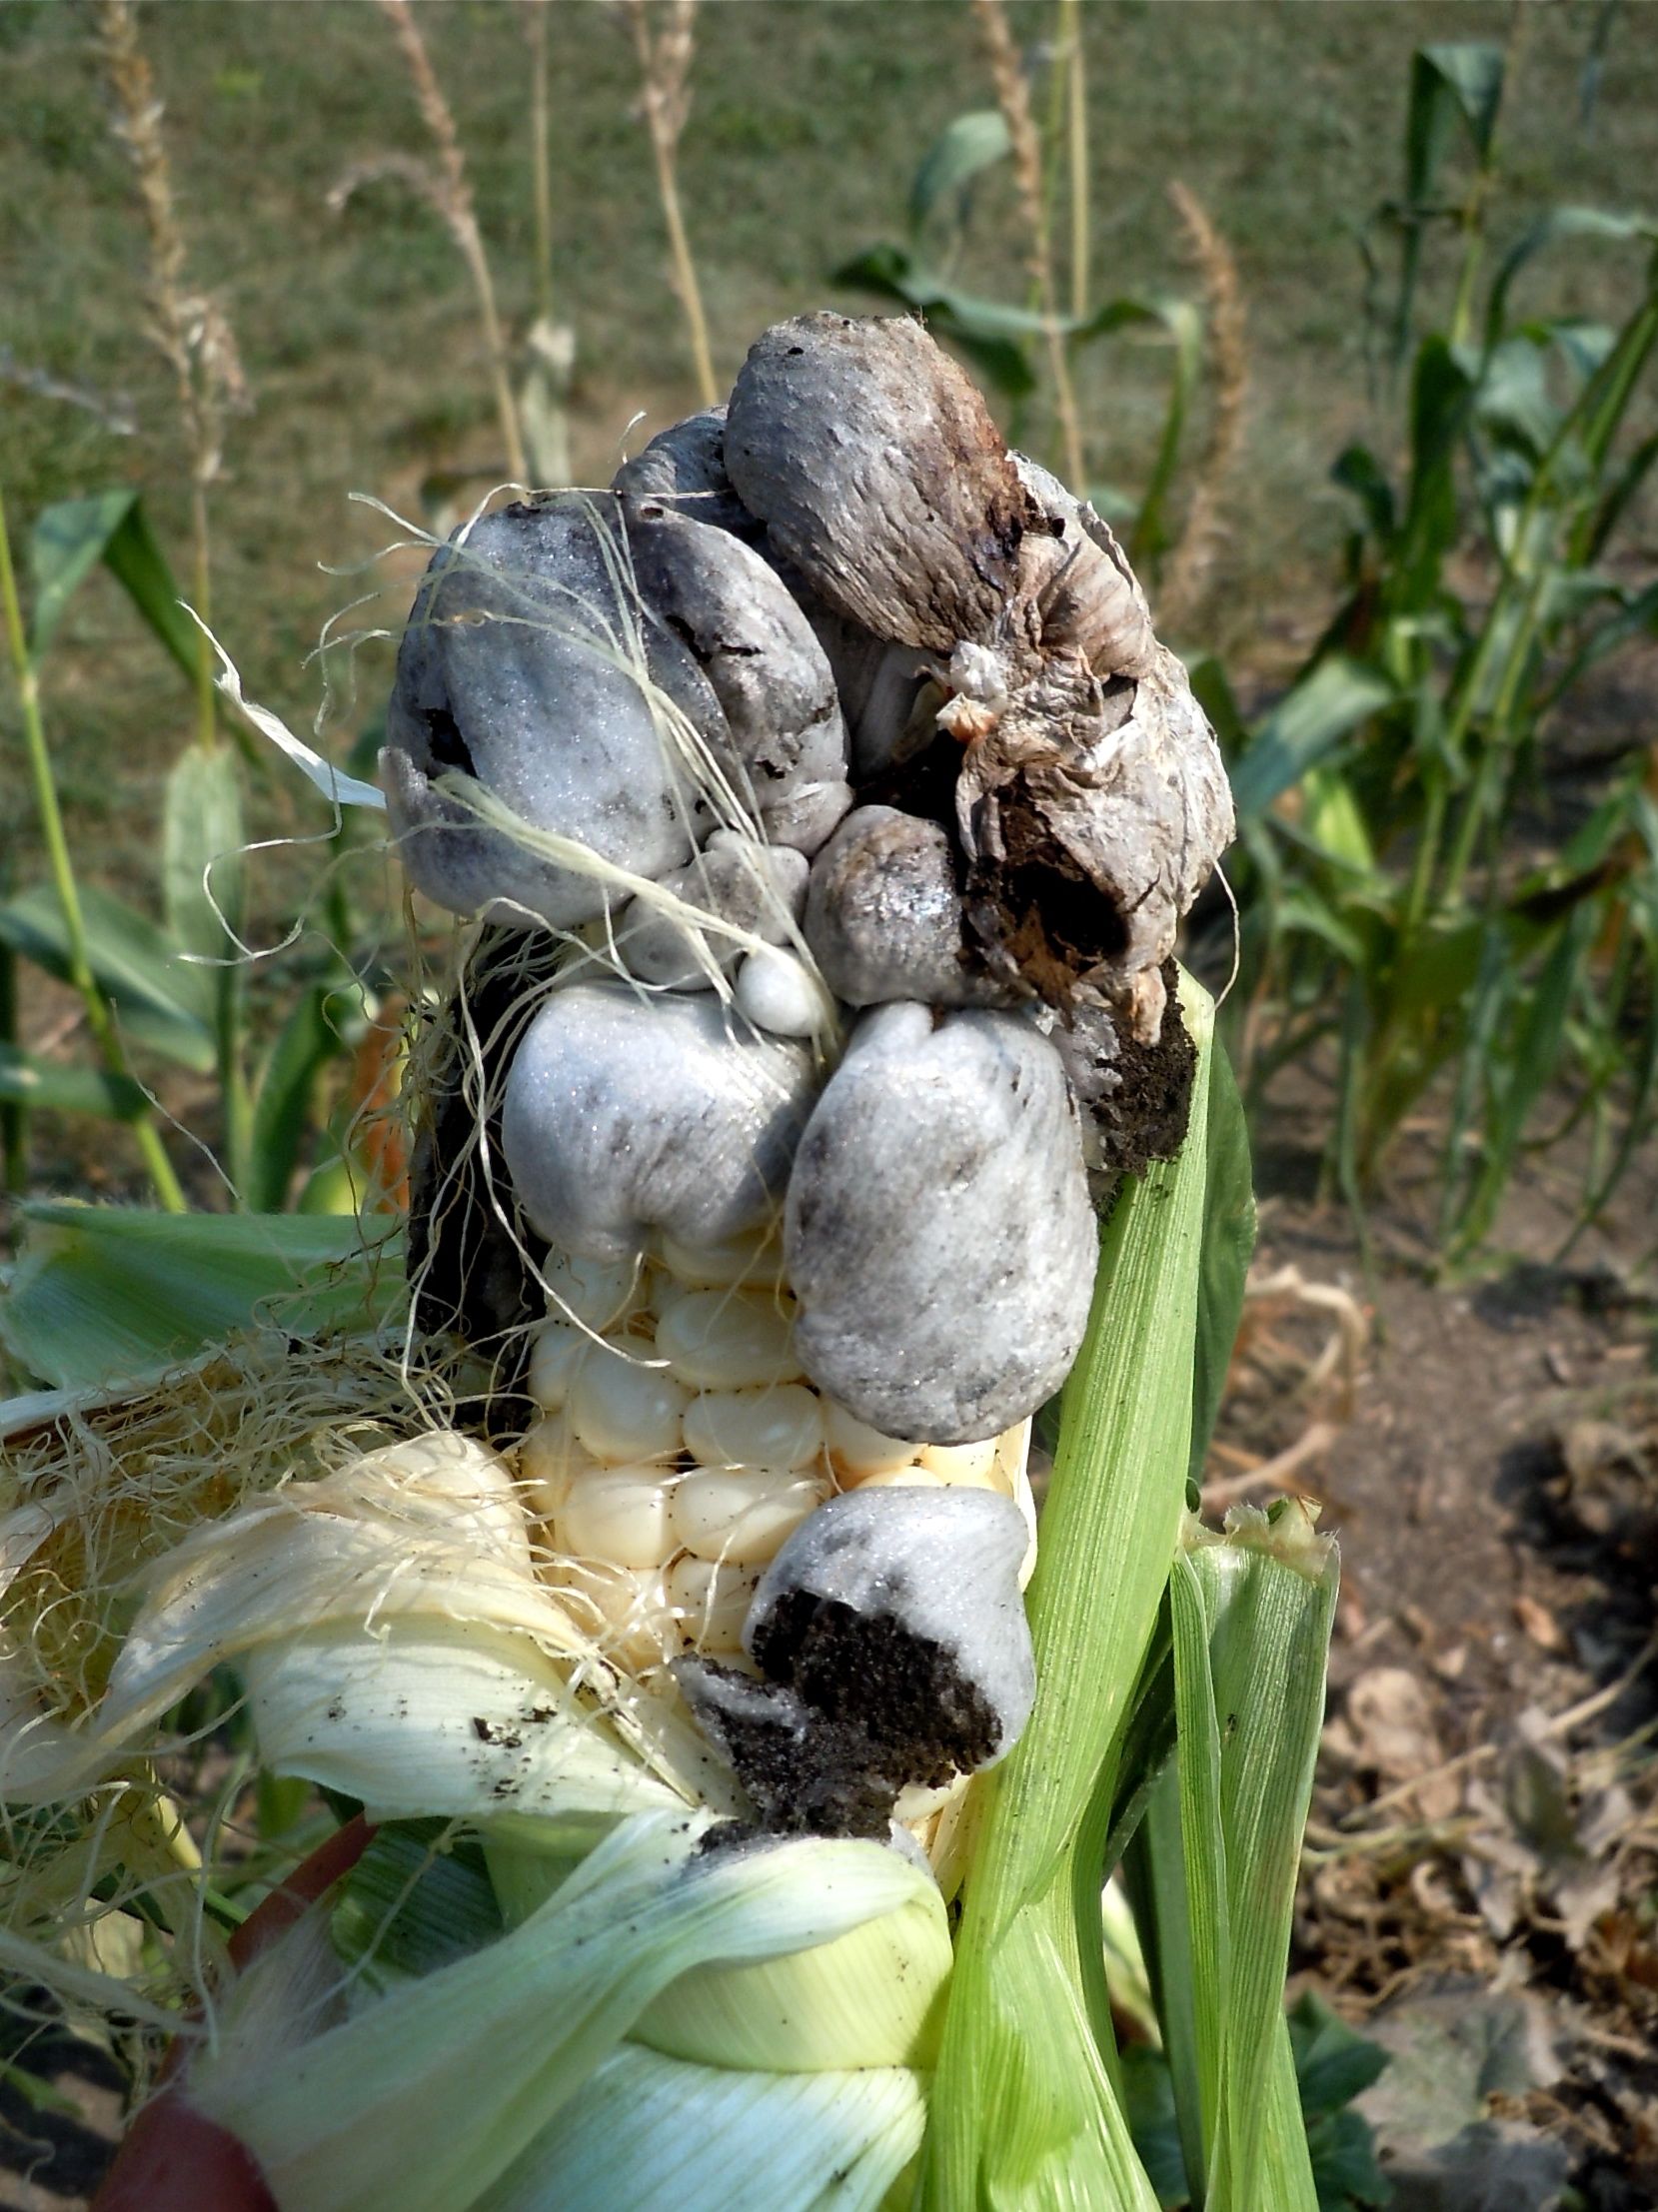
Plant: Corn
Disease: corn smut